Gunadala Matha Shrine

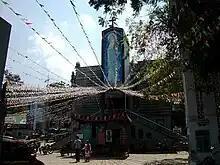
Mary Matha Church at the base of the hill (2013)

Gunadala Matha Shrine (also: "Our Lady of Lourdes" or "Mary Matha Church"), located in the city of Vijayawada, Andhra Pradesh, is a renowned Catholic pilgrimage site attracting approximately 10 lakh devotees during its annual festival. The site features a church, a grotto, and the stations of the Cross along the hill leading to the 18-foot-high holy cross erected at the hill's summit. It is considered the second biggest worship place of Mary, mother of Jesus after Basilica of Our Lady of Good Health at Velankanni in Tamil Nadu.